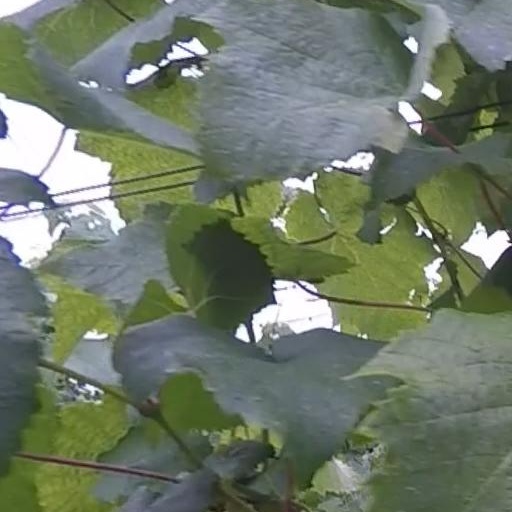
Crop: grape